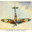
Label: airplane